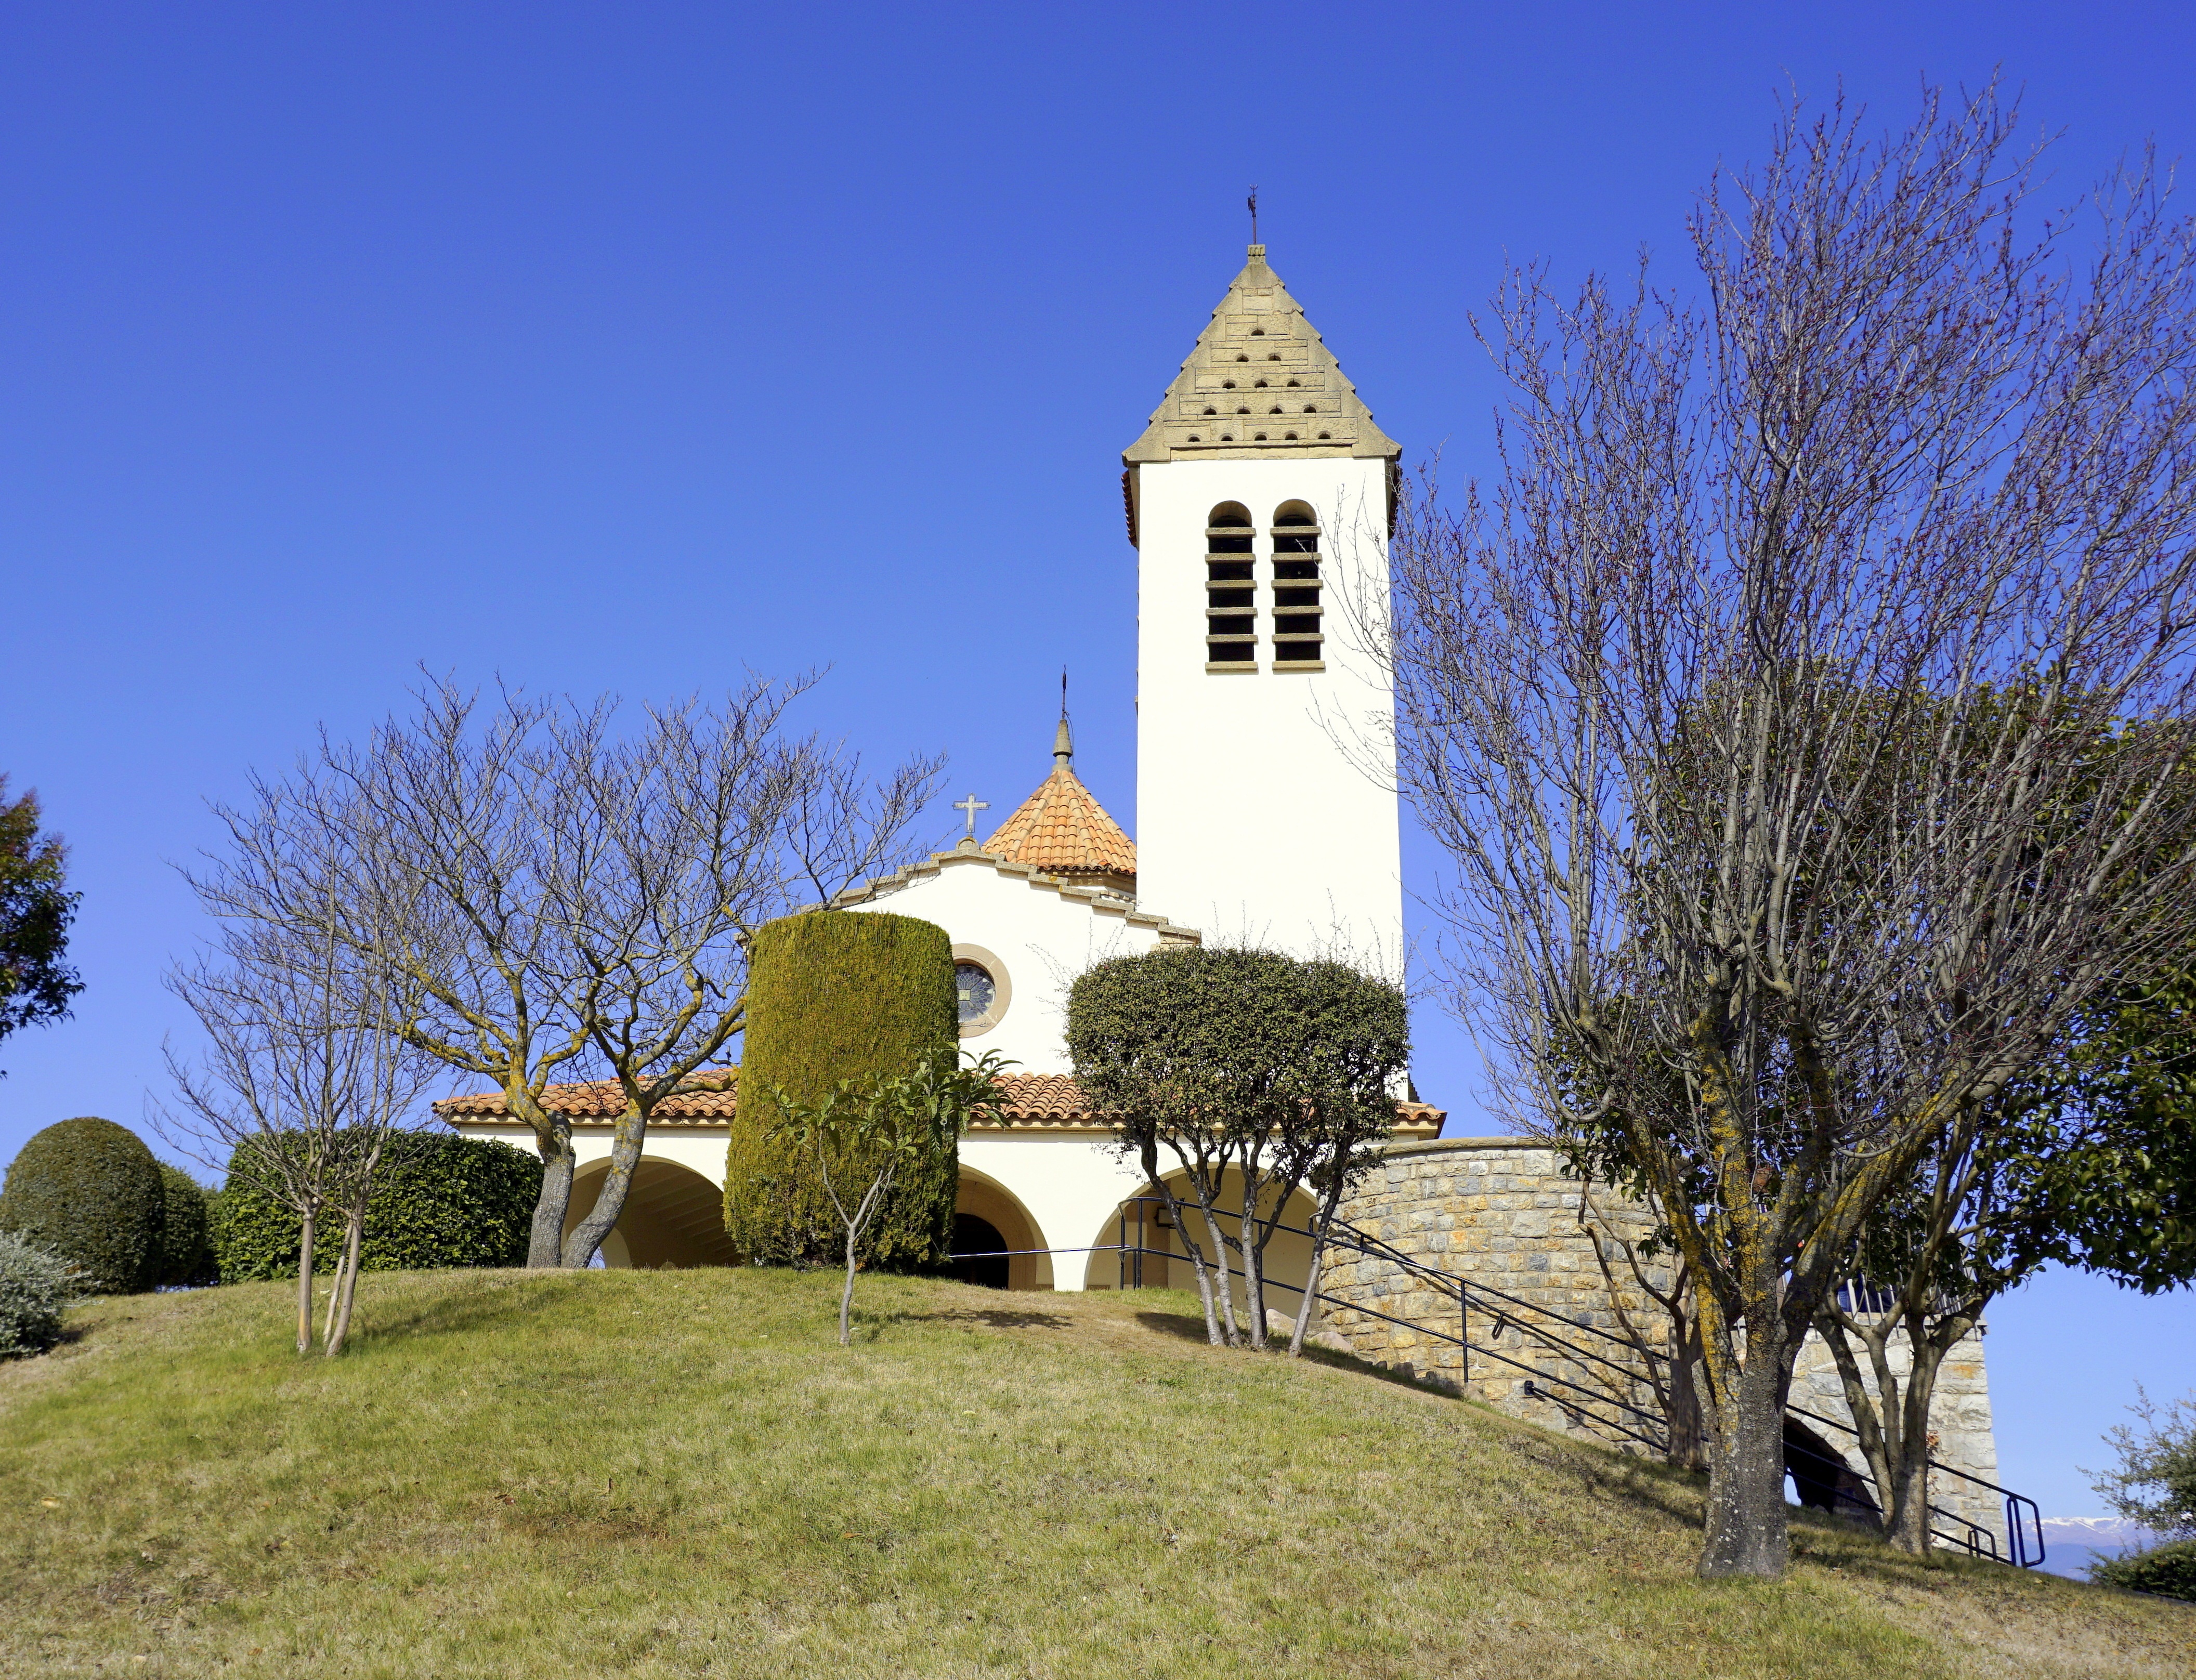
architecture, building, chateau, village, tower, religion, church, chapel, place of worship, temple, monastery, parish, estate, rural area, cult place, lourdes shrine